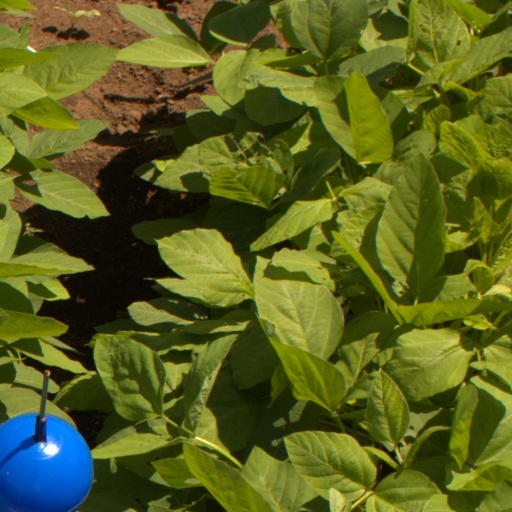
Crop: soybean